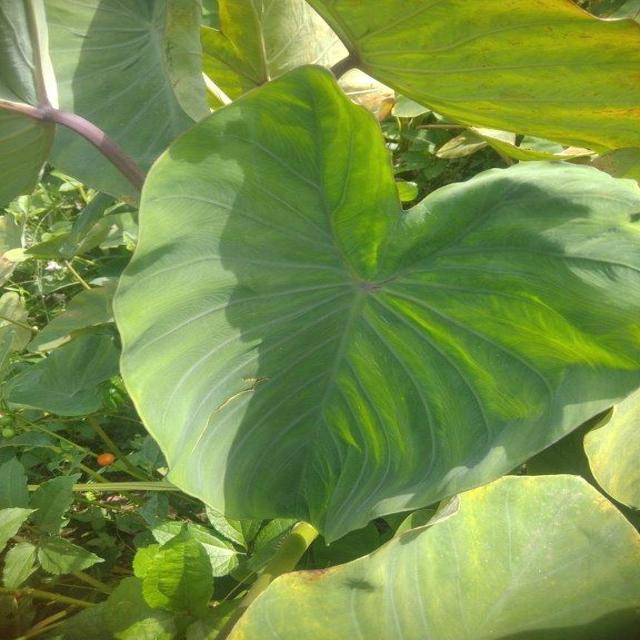
Label: Healthy